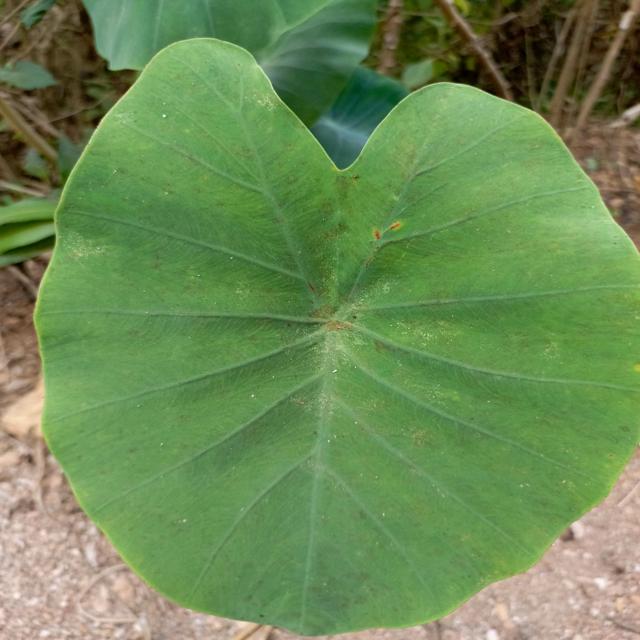
Label: Early_Blight